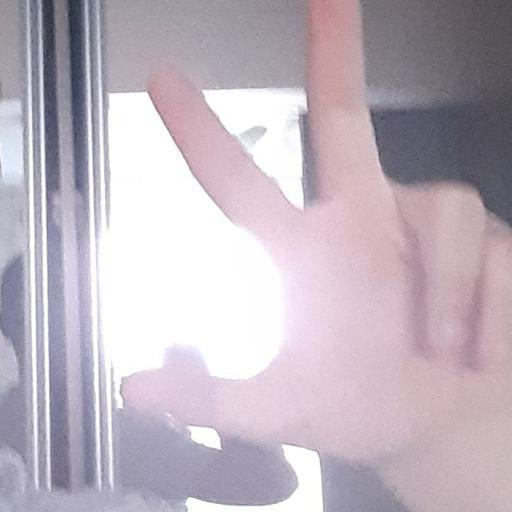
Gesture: three2